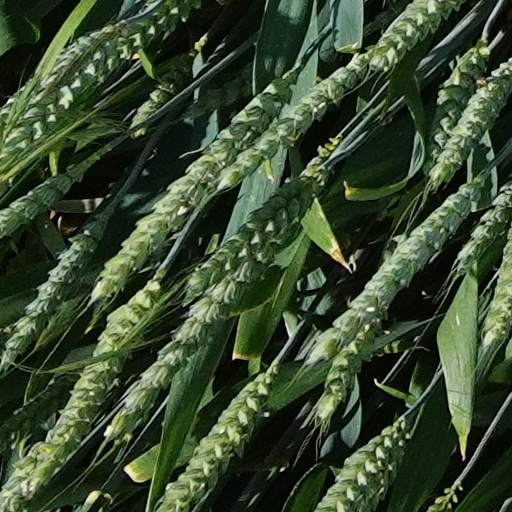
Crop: wheat